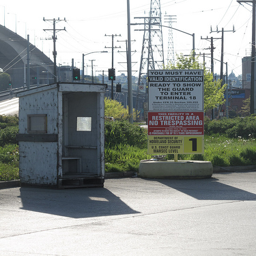
There is a sign sitting next to a shaded area under the sun.
A small wooden structure by some big signs.
A large sign and small building on a road.
a very nice billboard showing that u must show identification
a street sign next to a guard house on the sidewalk